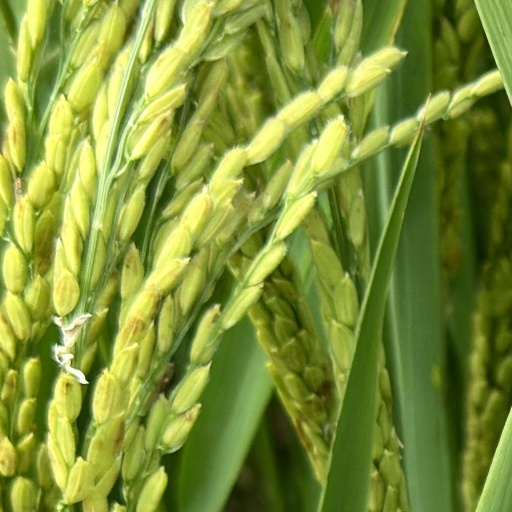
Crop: rice